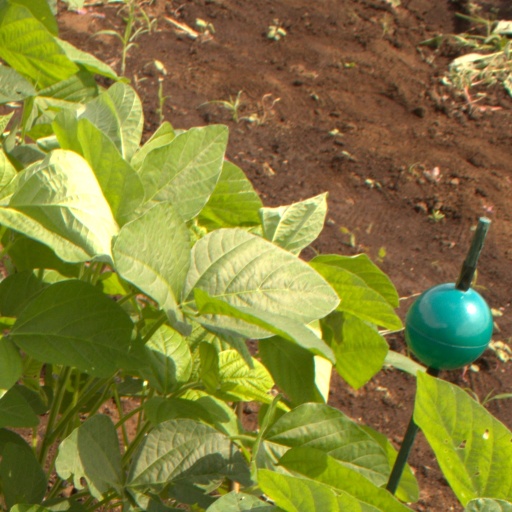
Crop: soybean